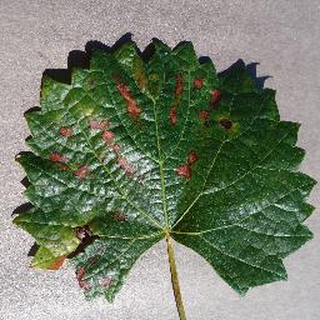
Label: grape_esca_black_measles